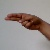
The image shows a hand gesture representing the letter 'H' in Indian Sign Language.